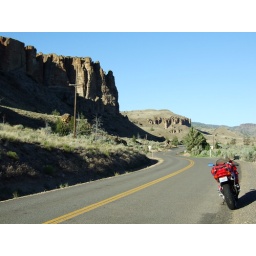
A very nice road trip through central Oregon taking in the Dinosaur Natl monument area.